Division 1-A Rugby

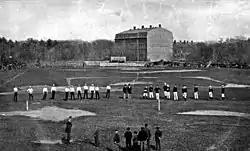
One of the Harvard v McGill games played in 1874

A group of British Army officers organized a game of rugby against the students of McGill University (Montreal, Quebec, Canada) in 1865; the Canadians were so enamored of the game that they decided to continue to play football by the Rugby code. In 1874 McGill organized two games of football against Harvard, one was played under Harvard's rules, the other under "McGill" rugby rules. In late 1874, the Harvard team traveled to Montreal to play McGill in rugby, and won by three tries in front of 2,000 spectators. In 1875 Harvard athlete Nathaniel Curtis challenged Yale's captain, William Arnold to a rugby-style game. Columbia, Princeton and Yale were persuaded by Harvard to play football according to the Rugby School code in 1876. These four colleges formed the Intercollegiate Football Association (IFA), an organization that eventually expanded to become the "Ivy League." In fact, the governing body of all American intercollegiate varsity sports, the National Collegiate Athletic Association (NCAA) traces its roots to the IFA and is thus a product of rugby rather than any of the sports it now governs.